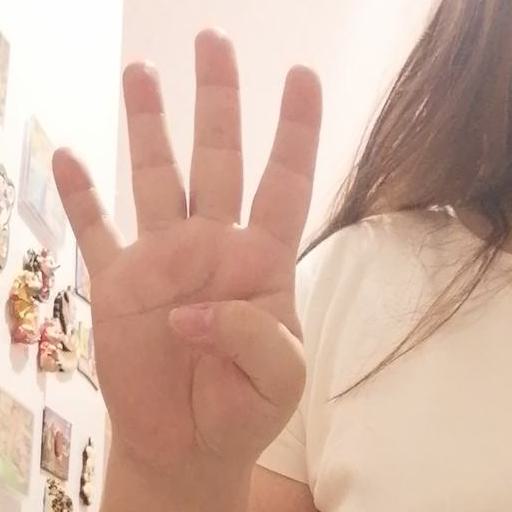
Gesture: four